Missionary position

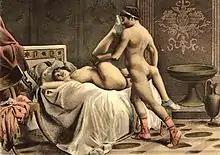
Édouard-Henri Avril, woman in the butterfly position.

In the "butterfly position", the woman can lie on her back with her hips on the edge of a platform such as a bed, table, kitchen bench, desk, etc. while the man penetrates her while standing.